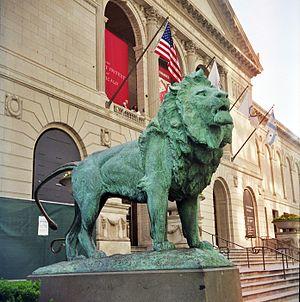
Cet article relate l'histoire et divers aspects de l'architecture de Chicago, la troisième plus grande ville des États-Unis. L'architecture de cette ville a reflété et influencé pendant longtemps l'architecture américaine. La ville de Chicago comprend certains des premiers bâtiments réalisés par des architectes aujourd'hui mondialement reconnus. Comme la plupart des bâtiments du centre-ville ont été détruits par le Grand incendie de 1871, ils sont plutôt réputés pour leur originalité que pour leur ancienneté. À la suite de cet événement qui marqua définitivement l'histoire de la ville, Chicago devient un laboratoire d'expériences architecturales où se côtoient une multitude de styles et de mouvements allant de la fin du XIXᵉ siècle jusqu'à nos jours.